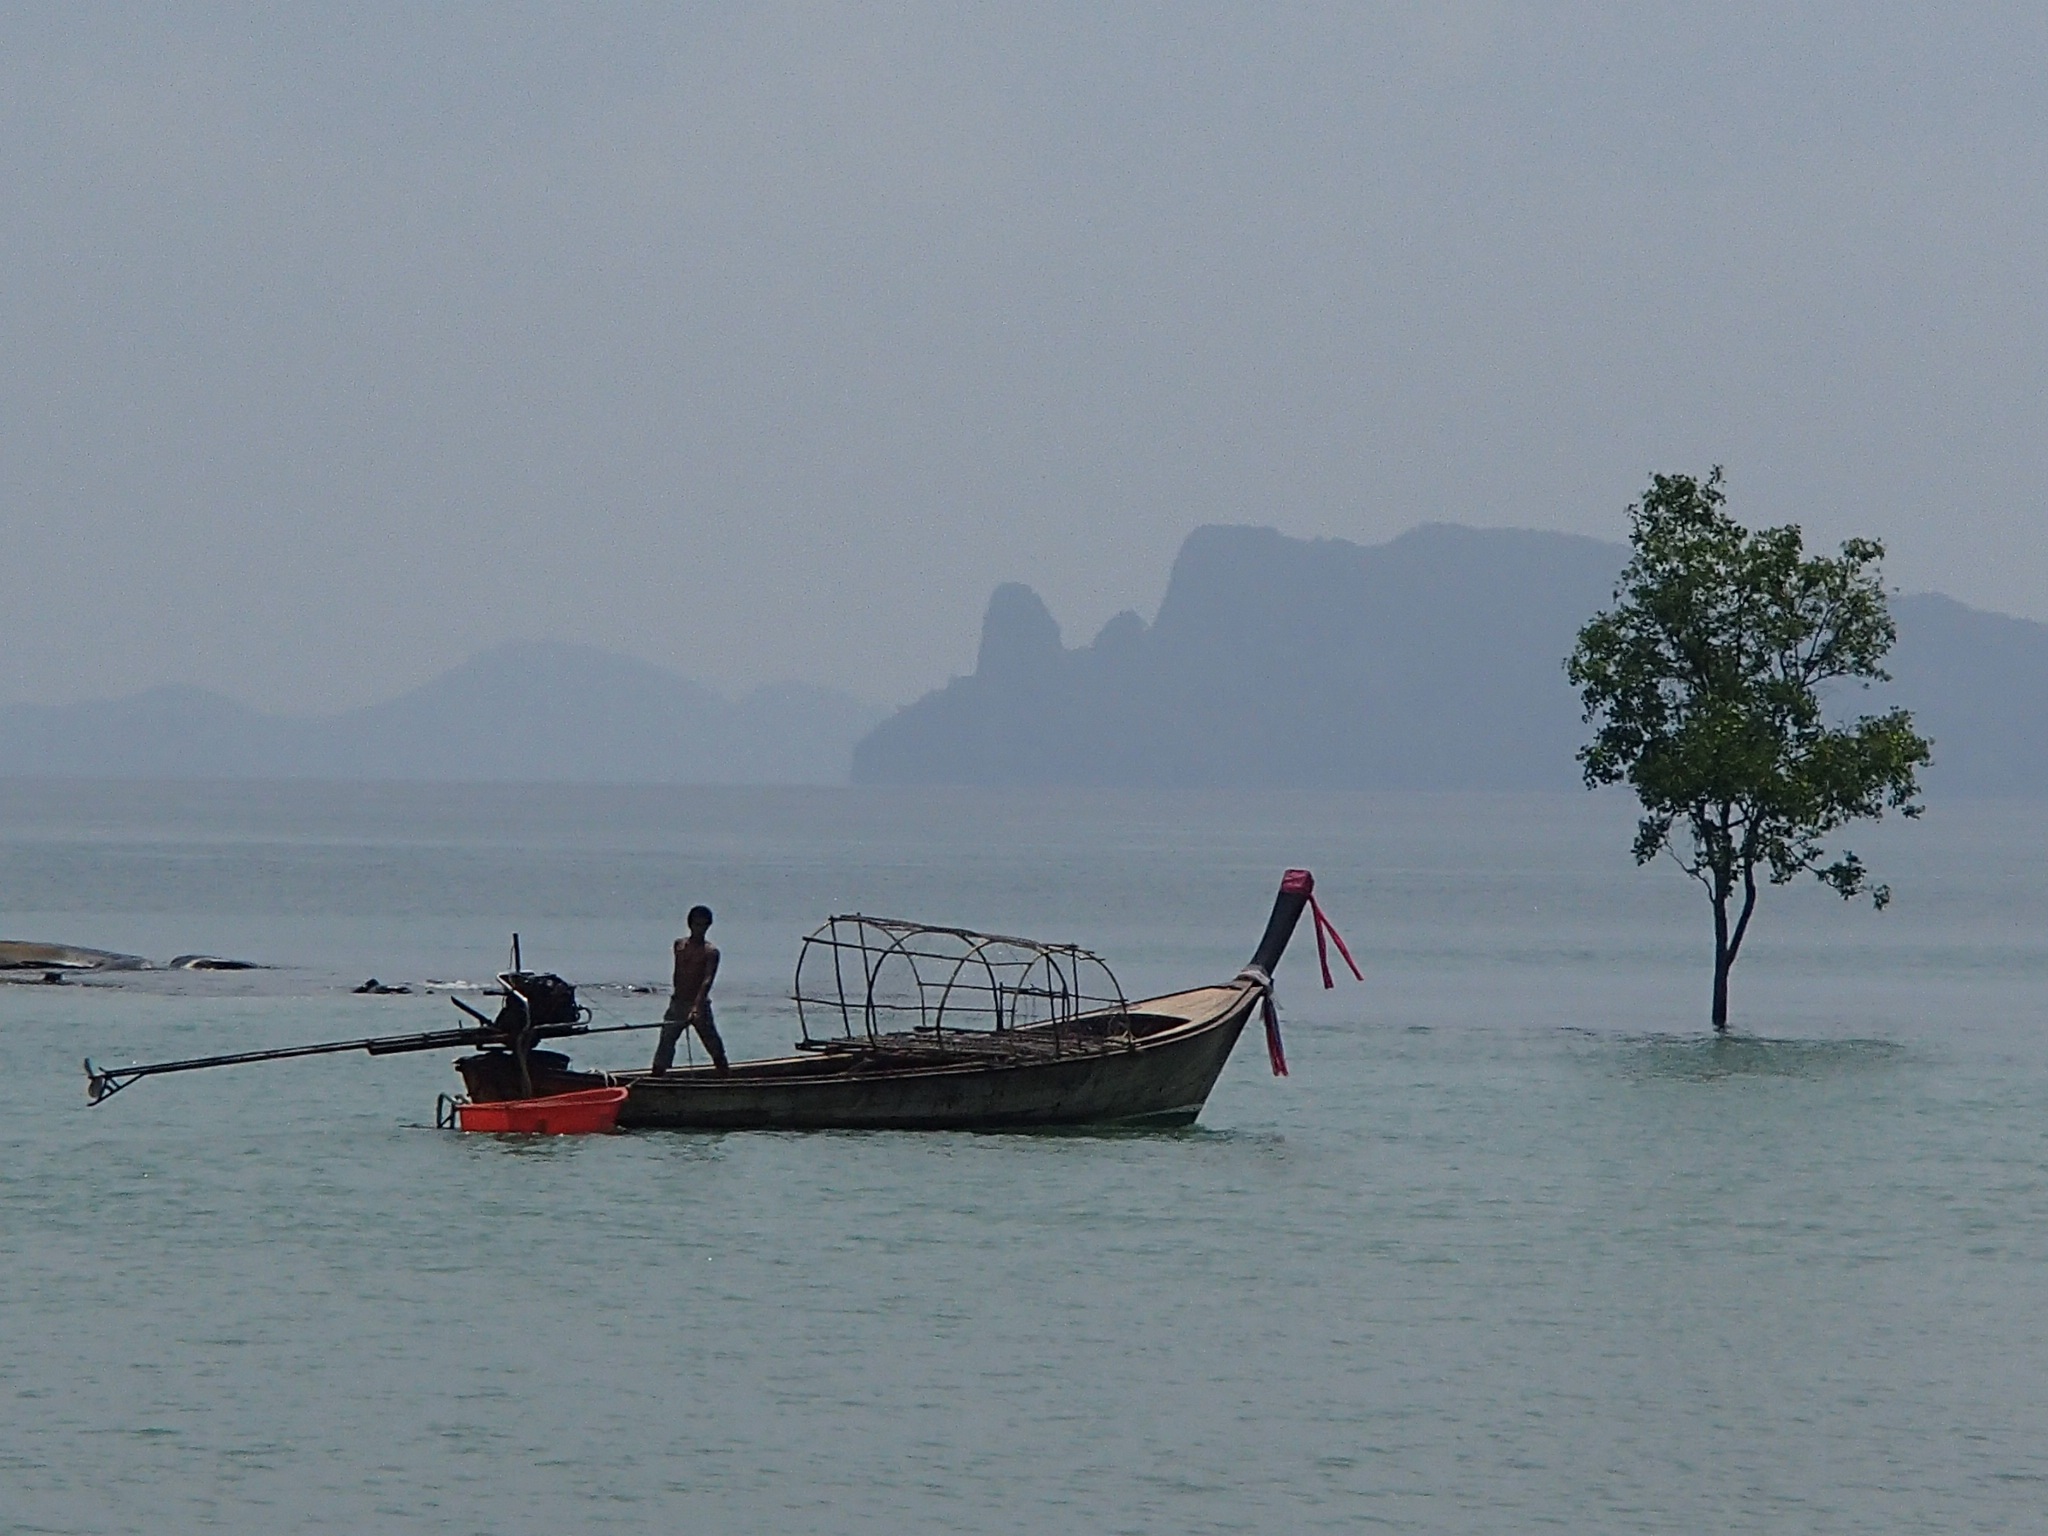
beach, sea, coast, tree, ocean, boat, shore, vehicle, fisherman, bay, island, boating, costa, fishermen, watercraft, barca, watercraft rowing